Two O'Clock Courage

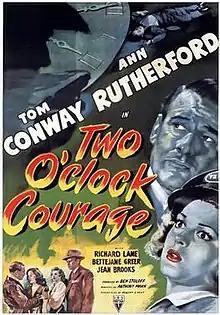
Theatrical release poster

Two O'Clock Courage is a 1945 American film noir directed by Anthony Mann and written by Robert E. Kent, based on a novel by Gelett Burgess. The drama features Tom Conway and Ann Rutherford. It is a remake of "Two in the Dark" (1936).